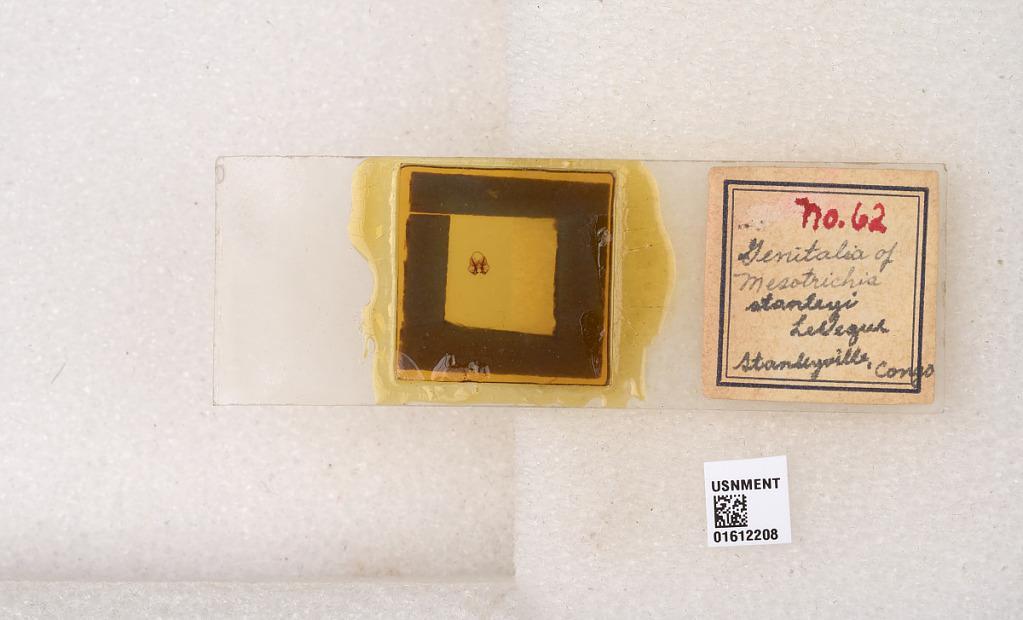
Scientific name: Xylocopa (Koptortosoma) stanleyi (LeVeque)
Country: DR Congo
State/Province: Tshopo
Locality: Stanleyville